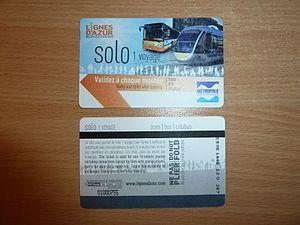
Ticket de bus du réseau Lignes d'Azur de la métropole Nice Côte d'Azur
Le réseau Lignes d’Azur est le réseau niçois de transport en commun. Il comprend trois lignes de tramways, plus de cent-soixante-cinq lignes d'autobus et d'autocar, dont la métropole Nice Côte d'Azur est l'autorité organisatrice. Jusqu'au 31 août 2013, il est exploité sous le régime de la délégation de service public pour sa plus grande partie par la ST2N, filiale de Transdev. À compter de septembre 2013, la partie du réseau exploitée par la Société nouvelle des transports de l'agglomération niçoise est reprise en régie par la métropole. Ce réseau est exploité sous la marque « Lignes d’Azur ».
La ligne 1 du tramway de Nice, appelée T1, est une ligne de transport en commun en site propre du tramway de Nice exploitée par la régie Ligne d’Azur, mise en service en 2007 et reliant le quartier de Saint-Sylvestre au quartier Pasteur de la commune de Nice, en suivant un tracé desservant le centre de la ville.